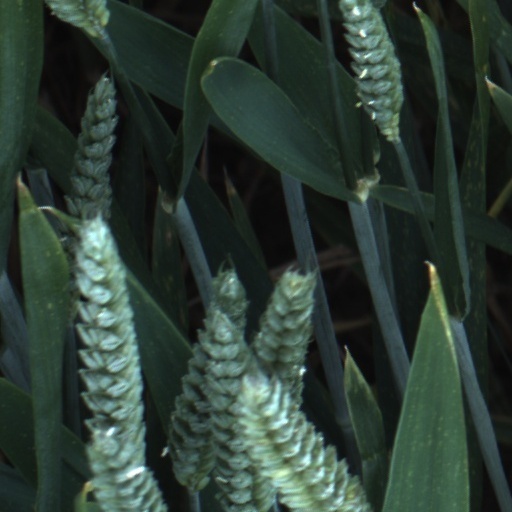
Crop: wheat